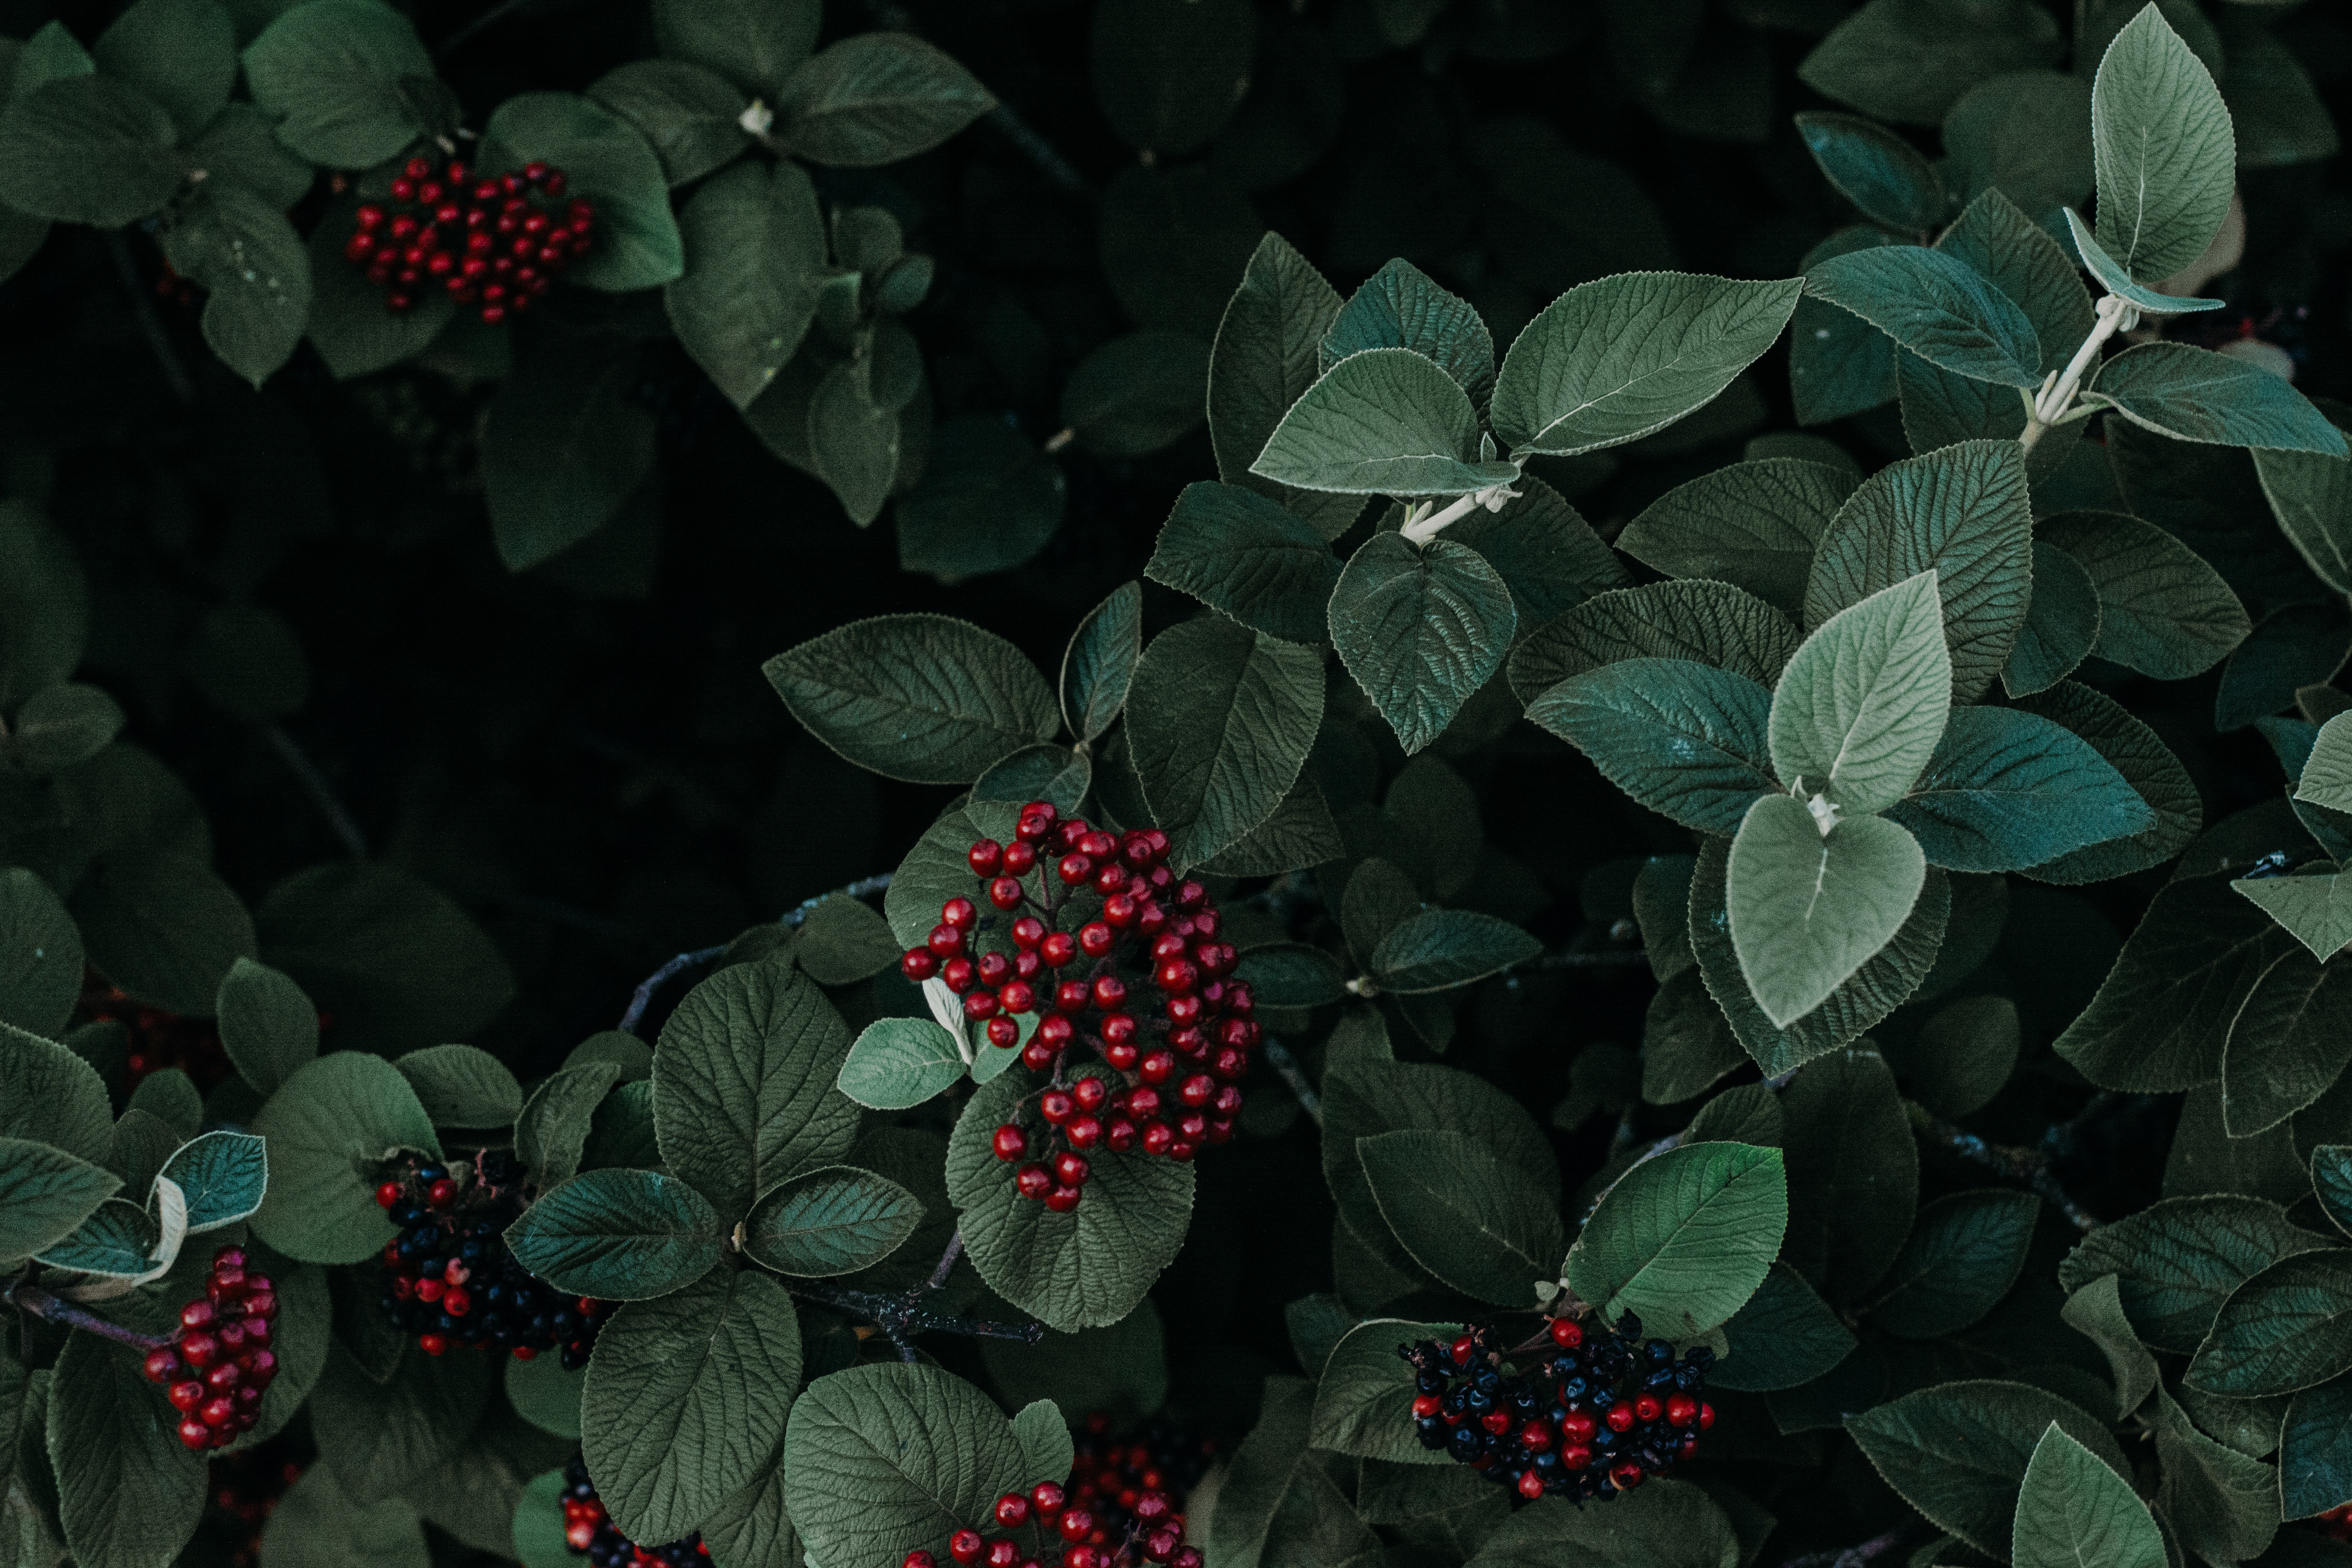
flower, red, plant, leaf, subshrub, berry, flowering plant, shrub, viburnum, wildflower, lantana, perennial plant